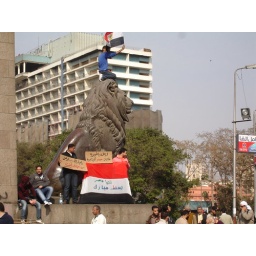
A protester with Egyptian flag over the famous bronze lion of Kasr Al Nil bridge at the entrance of the Al Tahrir square